Michelle Potter

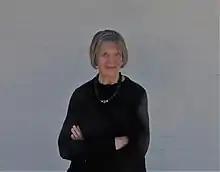
Michelle Potter outside her home in Canberra, Australia

Michelle Anne Potter (born 1944) is an Australian dance writer, critic, archivist, and curator of historical materials. Her research and writing have focused on but have not been restricted to Australian dance history. She was honoured for her achievements with the award of Member of the Order of Australia (AM) in the 2023 Australia Day Honours list.